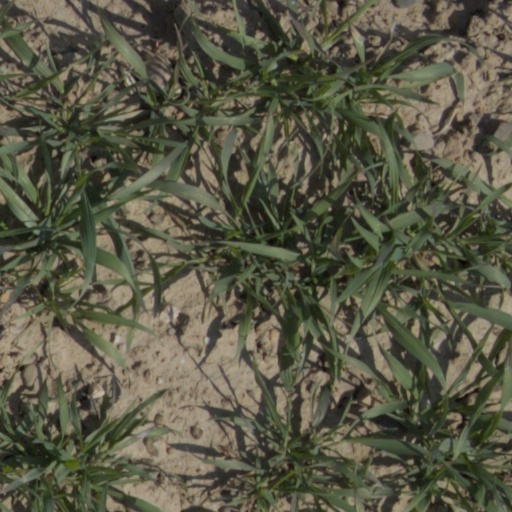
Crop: wheat